List of Becky G live performances

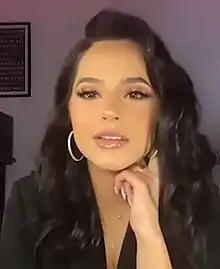
Gomez in 2020

American singer Becky G has released four studio albums. This has resulted in one concert tour, a lot of TV and award shows performances. She first gained recognition in 2011 when she began posting videos of herself covering popular songs online. One of her videos caught the attention of record producer Dr. Luke, who subsequently offered her a record deal with Kemosabe Records in a joint venture with RCA Records.